New World Order conspiracy theory

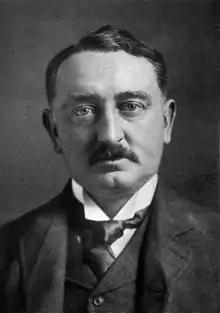
Magnate and colonist Cecil Rhodes advocated a secret society which would make Britain control the Earth.

The Order of the Illuminati was an Enlightenment-age secret society founded by university professor Adam Weishaupt on 1 May 1776, in Upper Bavaria, Germany. The movement consisted of advocates of freethought, secularism, liberalism, republicanism, and gender equality, recruited from the German Masonic Lodges, who sought to teach rationalism through mystery schools. In 1785, the order was infiltrated, broken up, and suppressed by the government agents of Charles Theodore, Elector of Bavaria, in his preemptive campaign to neutralize the threat of secret societies ever becoming hotbeds of conspiracies to overthrow the Bavarian monarchy and its state religion, Roman Catholicism. There is no evidence that the Bavarian Illuminati survived its suppression in 1785.